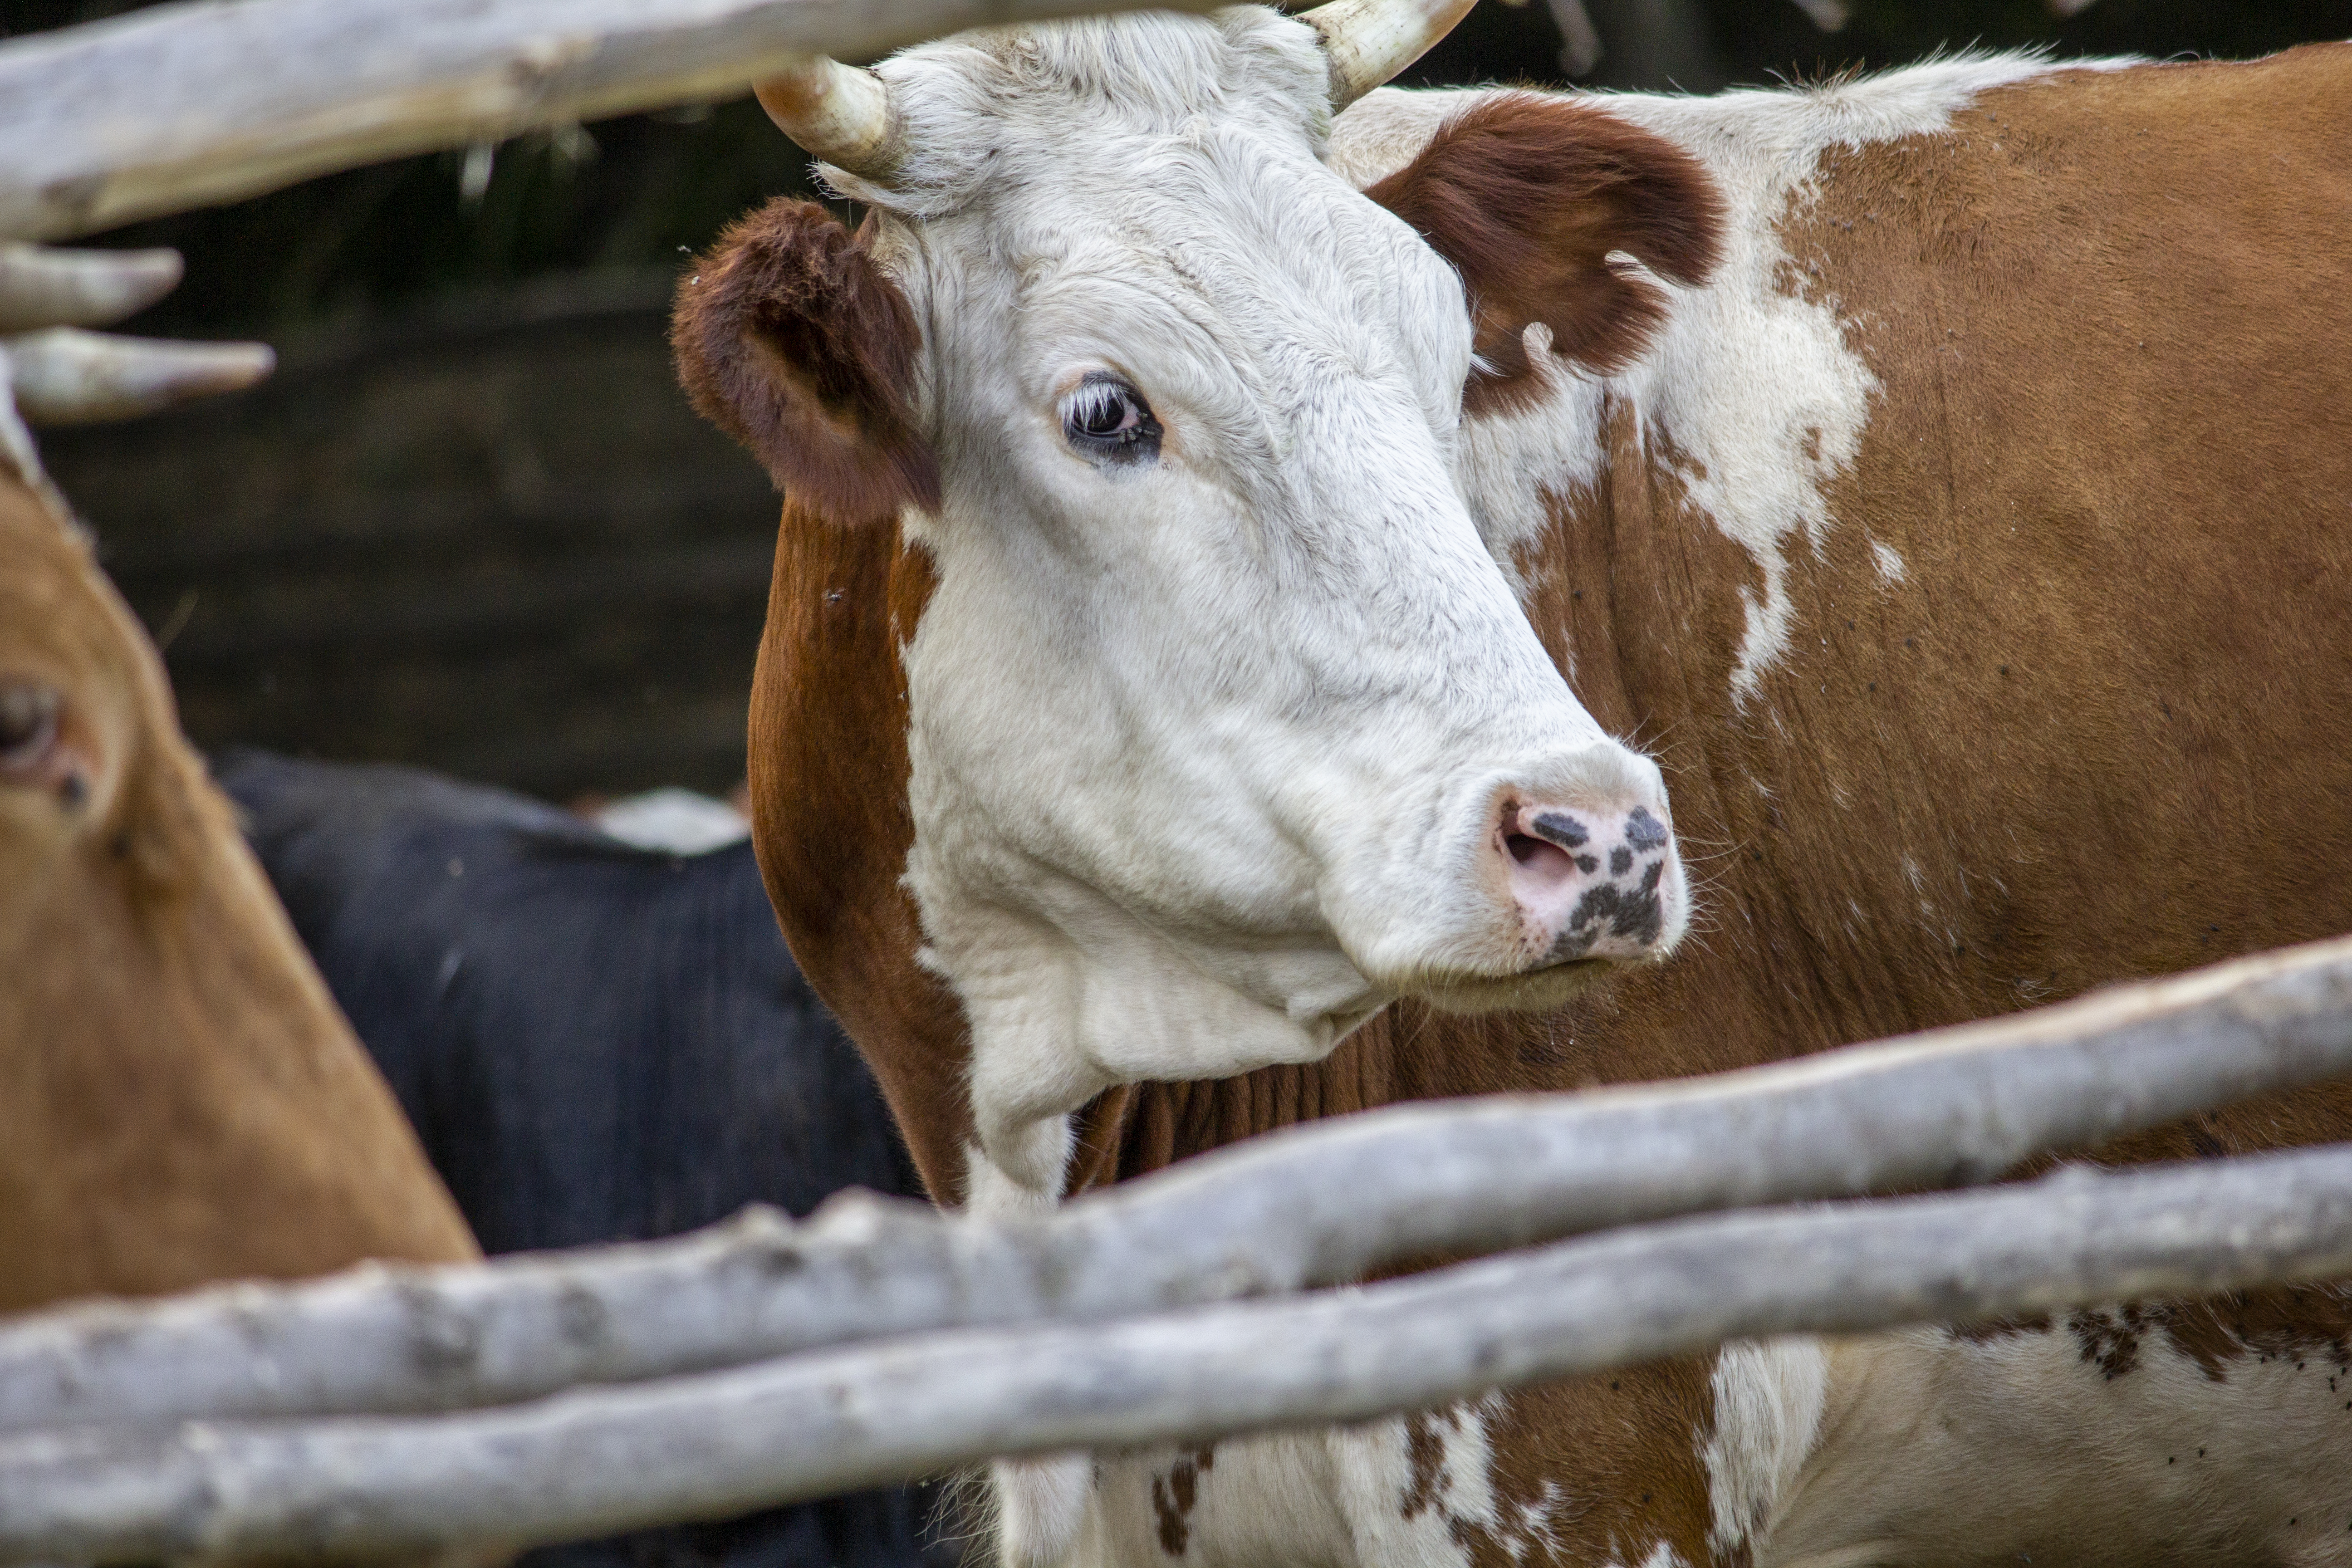
cow, portrait, vertebrate, bovine, mammal, horn, eye, nose, livestock, cow goat family, rural area, calf, snout, organism, ox, landscape, plant, dairy cow, fawn, wildlife, fur, ear